Christoph Schlagbauer

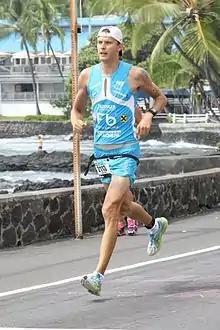
Christoph Schlagbauer at the 2013 Ironman World Championship

Christoph Schlagbauer (born 11 September 1989) is an Austrian professional triathlete. His biggest achievement is from the period as an AgeGrouper, when he won the Silver Medal at the 2013 Ironman World Championship AgeGroup M18.